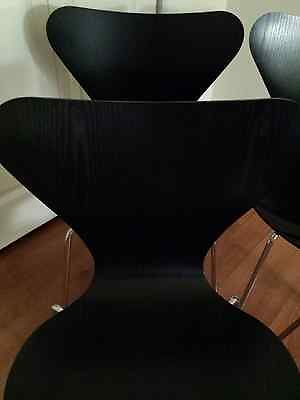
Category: chair